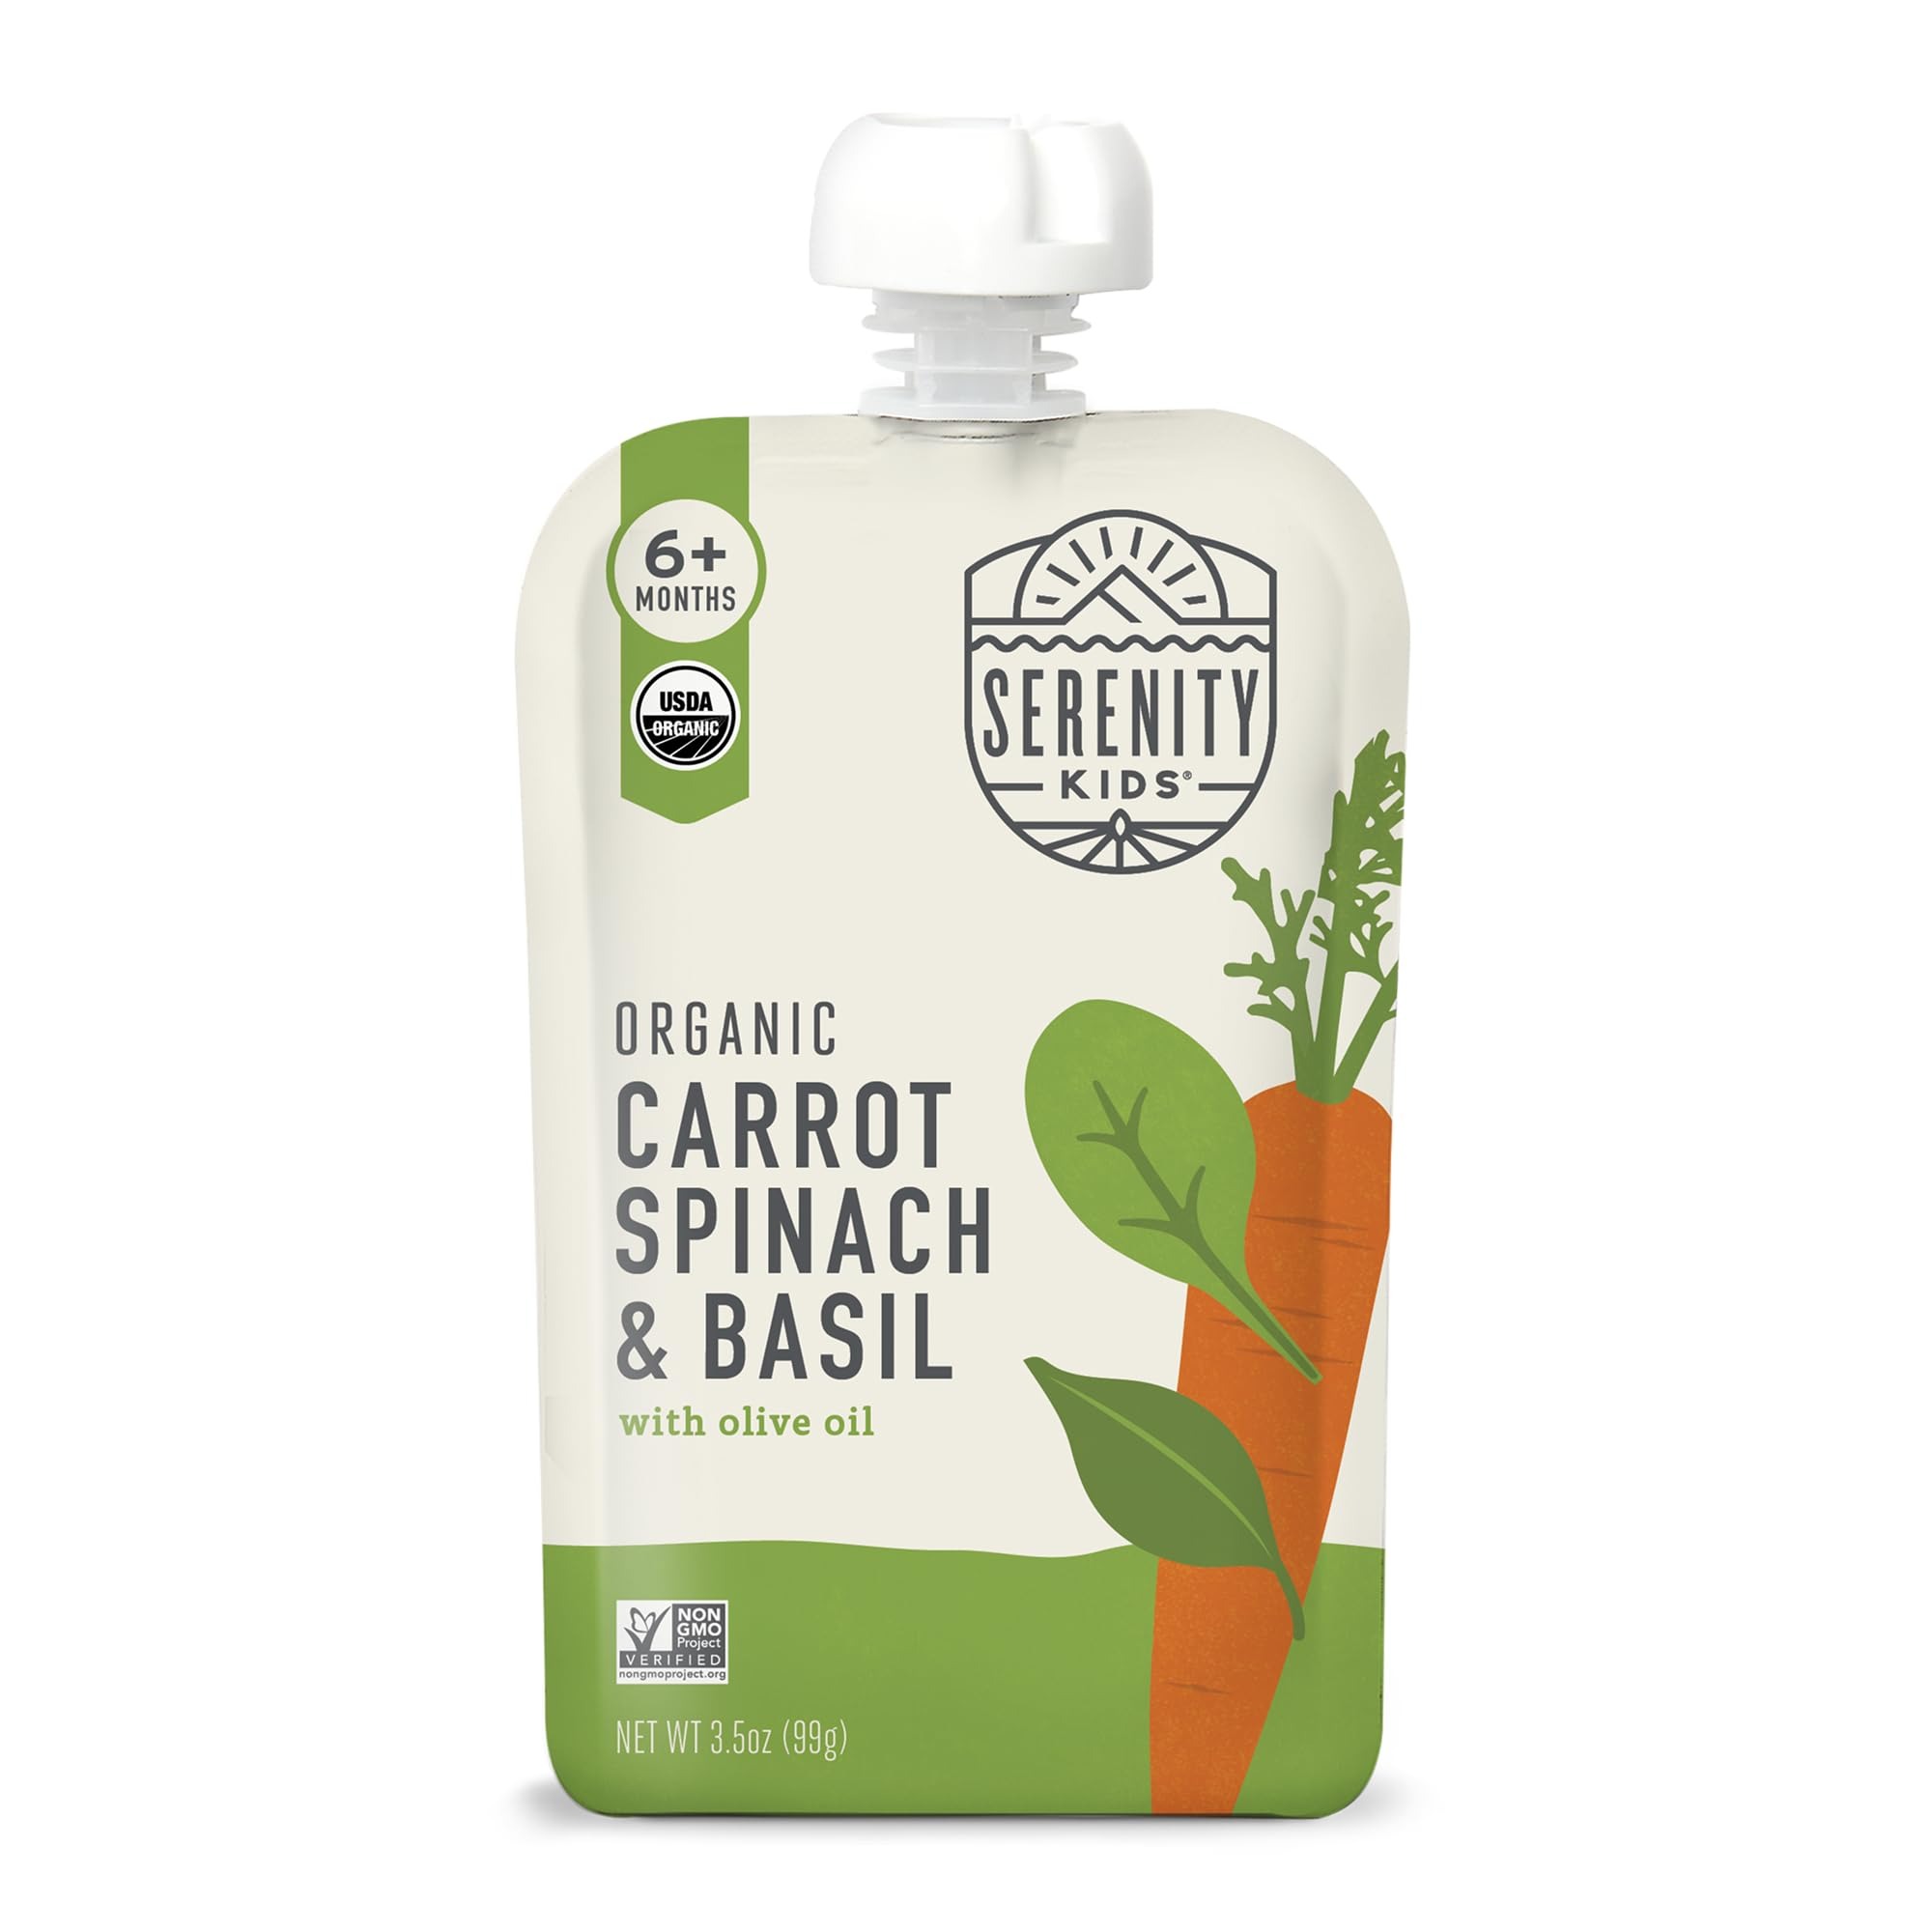
Item Name: Serenity Kids 6+ Month USDA Organic Veggie Puree Baby Food Pouches - No Sugary Fruits - 3.5 oz BPA & Allergen-Free - Carrot Spinach & Basil - 6 Count
Bullet Point 1: SAVORY ORGANIC VEGGIES BLEND: Jump into our tasty 6-pack of Serenity Kids pouches, an organic baby food puree starring baby carrots, spinach organic, and basil. Mixed with healthy fats from olive oil, these veggie pouches for babies are perfect for supporting your little one's growth
Bullet Point 2: NUTRIENT PACKED BABY SNACKS: These allergen free organic baby puree pouches are all about more protein and healthy fats than sugar, giving your baby the nutrition they need while introducing them to savory flavor baby pouches
Bullet Point 3: SUGAR FREE PUREE VEGGIE POUCHES: Our baby veggie puree pouches focus on organic vegetables, skipping sugary fruits and added sugars. These baby veggie pouches are perfect for expanding your baby's taste buds with wholesome, sugar-free flavors
Bullet Point 4: MINDFULLY MADE BABY FOOD: The Serenity Kids baby food puree pouch is designed to mimic the goodness of breast milk, each baby food pouch features organic vegetables and healthy fats with no artificial flavors or allergens
Bullet Point 5: CLEAN LABEL PROJECT PURITY AWARD WINNER: This certification verifies rigorous ingredient testing for over 400 contaminants, including chemicals of concern and industrial and environmental toxins and contaminants (like heavy metals, pesticide residues, and plasticizers)
Bullet Point 6: RECYCLE YOUR POUCHES: Create a TerraCycle account and start collecting finished Serenity Kids baby food pouches in the freezer to prevent any odors. When ready, place the collection into any box you have at home and log into your account to download and print a pre-paid shipping label. Seal your collection box, tape on the printed shipping label, and send it via UPS to be recycled. Feel good knowing that TerraCycle gives your pouches a second life!
Bullet Point 7: FAMILY OWNED COMPANY: We're here for you and your little one! If you have any questions, concerns or feedback, please reach out to us!
Value: 21.0
Unit: Ounce

Price: 12.82